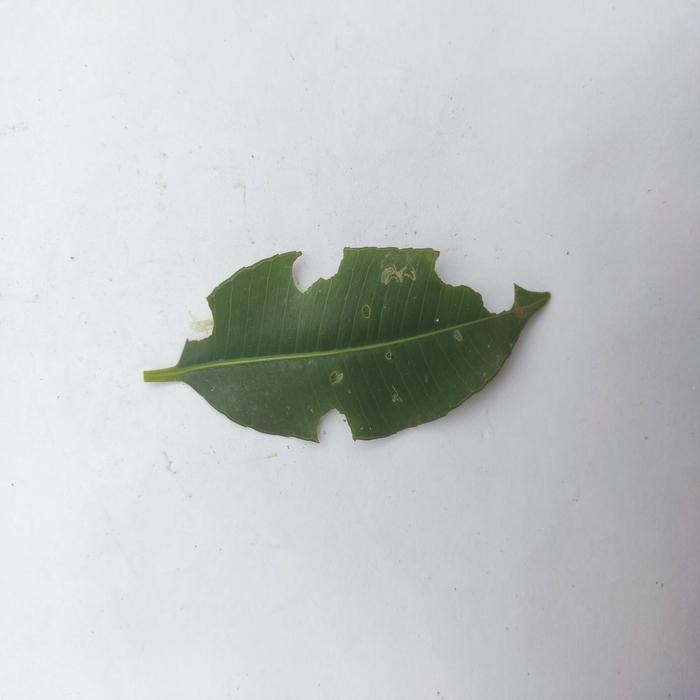
Crop: Hog Plum
Leaf condition: Caterpillars_Infestation